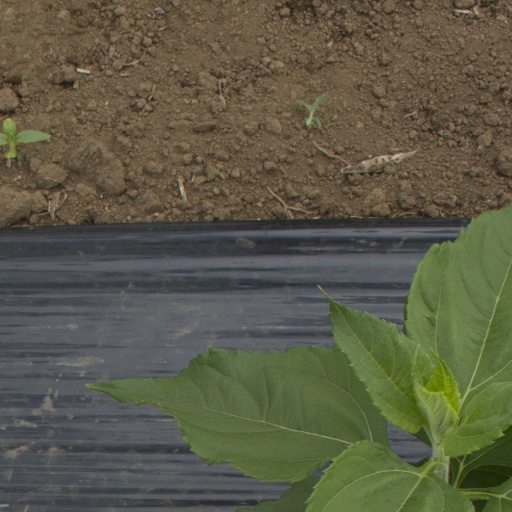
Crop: Jerusalem artichoke